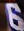
Number: 6